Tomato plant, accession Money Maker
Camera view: vertical (180 deg); turntable rotation: 60 degrees
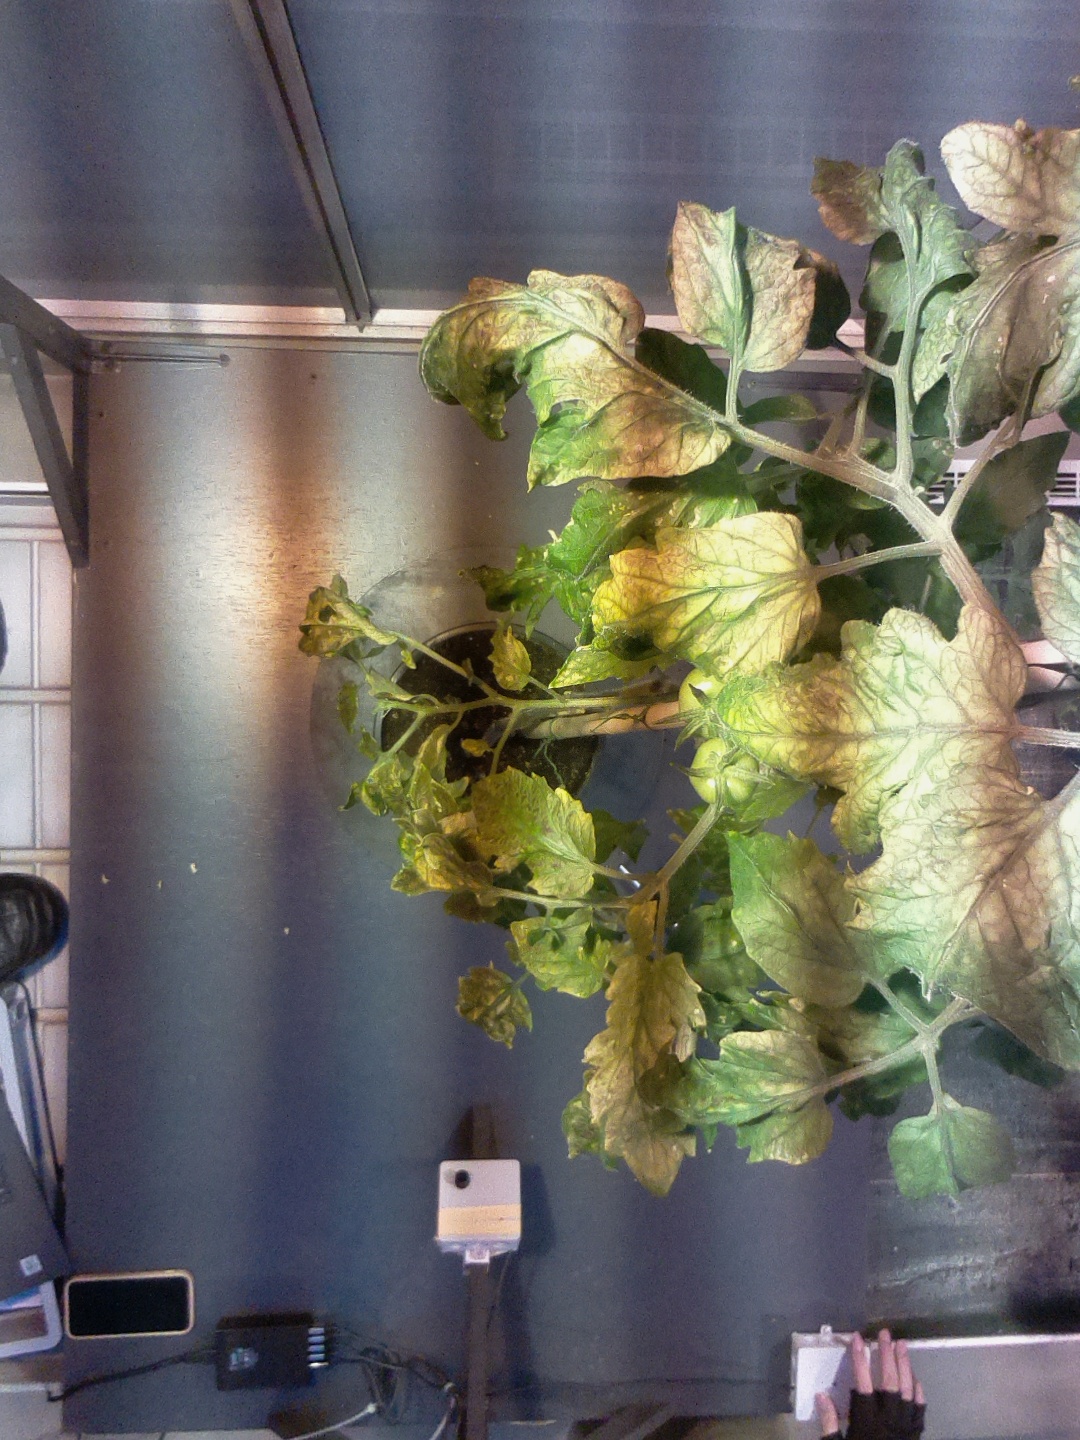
BBCH growth stage 72: 20%-30% of final fruit size